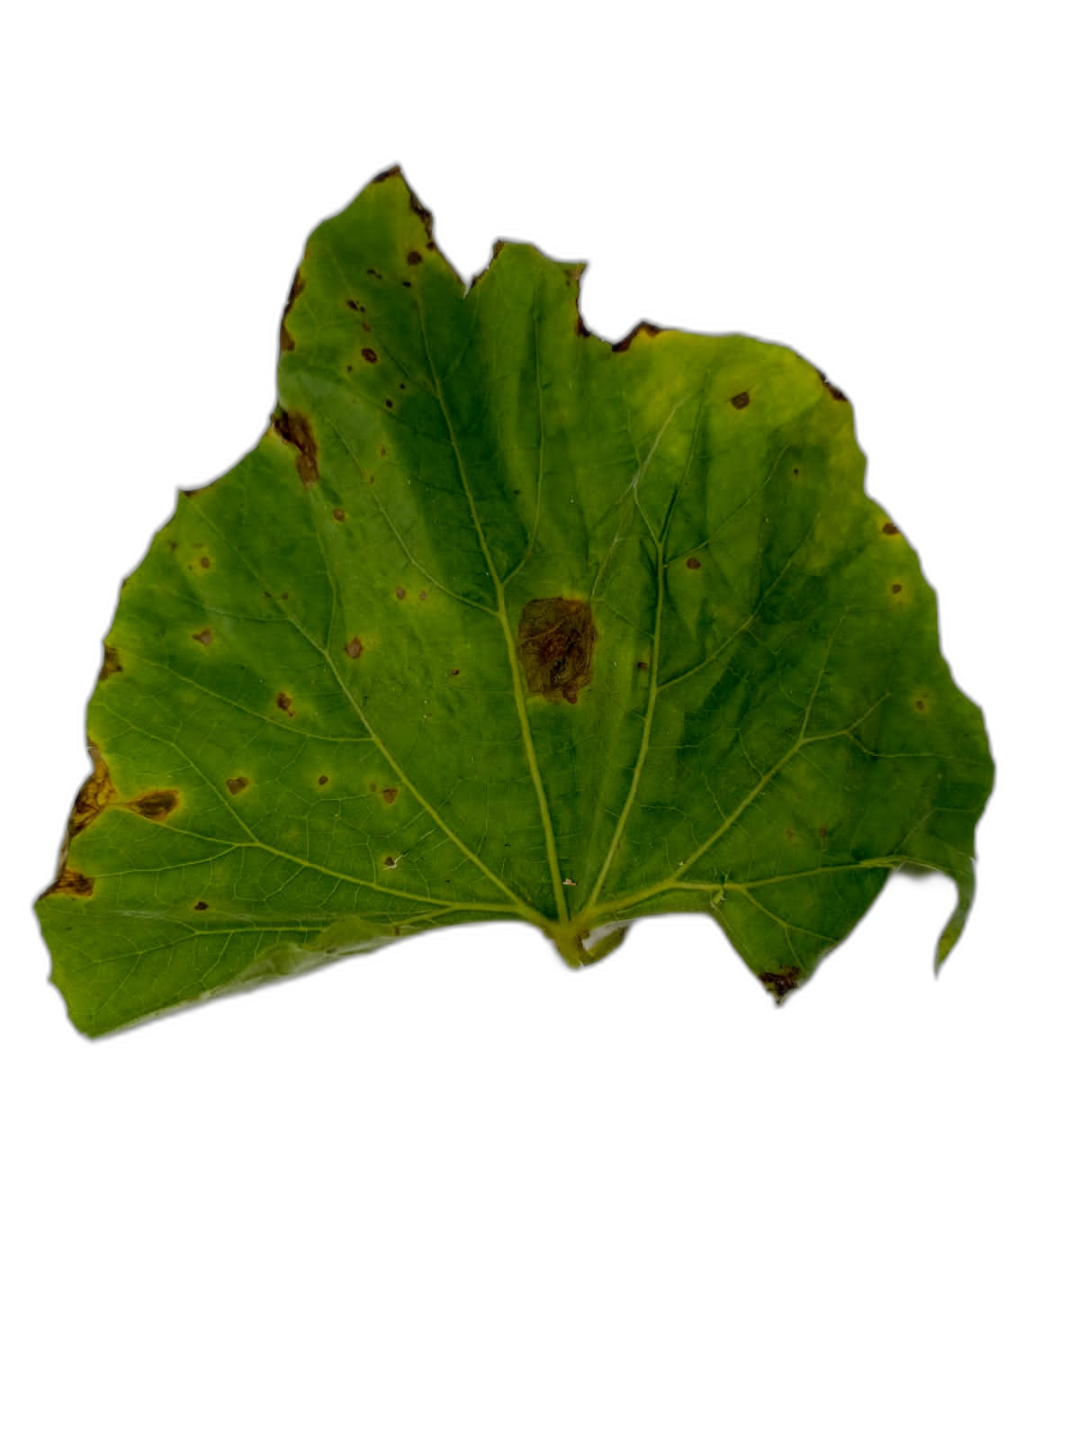
Crop: Bottle Gourd
Label: Anthracnose